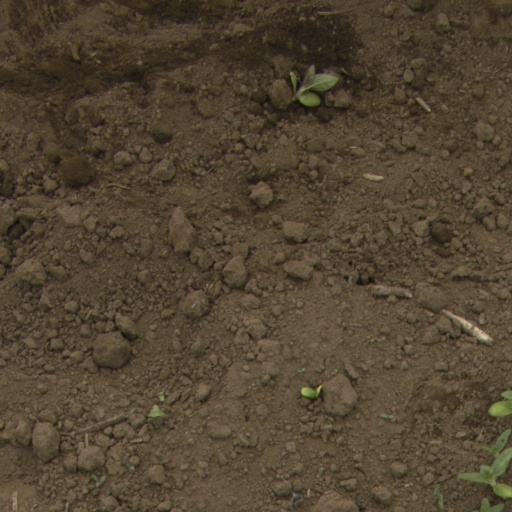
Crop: Jerusalem artichoke